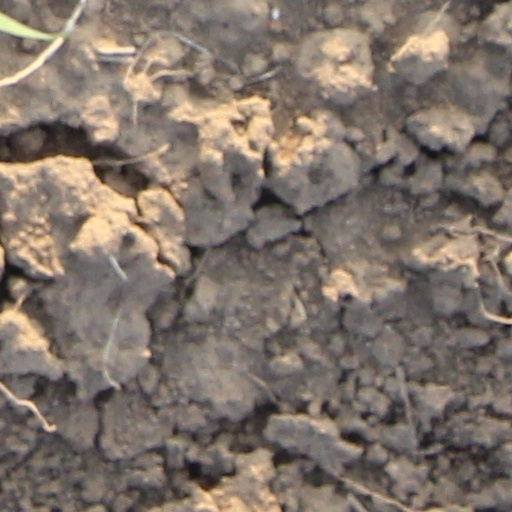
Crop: wheat